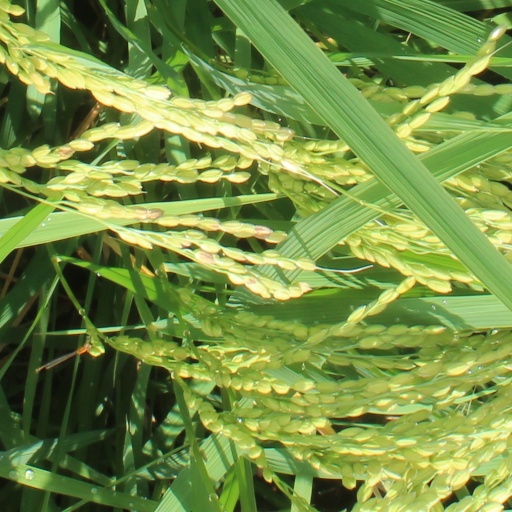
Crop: rice